Kurt Fiebig

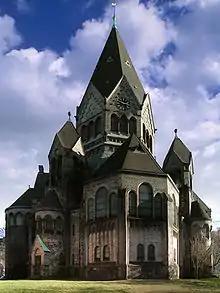

Tired of organisational tasks, Fiebig left the GDR in 1951 and went to Hamburg. There, he worked as a church musician at the Gnadenkirche in St. Pauli (1951–1968) and at the church of St. Ansgar in Langenhorn (1969–1974). From 1960 to 1980, he was a lecturer and professor of composition and ear training at the Hochschule für Musik und Theater Hamburg. During the time of his move from Halle to Hamburg, he composed one of his major works, the "St Mark Passion" for two choirs "a cappella" and soloists. In Hamburg, Fiebig composed further church music: the "Easter Oratorio", the "Advent Oratorio" (Annunciation), the choral cantata "Wie nach einer Wasserquelle", the "Messe Media Vita", the song cycle "Jahrkreis der Liebe" and the cantata "Et unam sanctam", to name only the most important. Even during his last ten years in retirement, Fiebig did what he had done almost every Sunday since his youth: he took over organ substitutions and accompanied oratorio performances on the harpsichord.